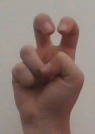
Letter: toot